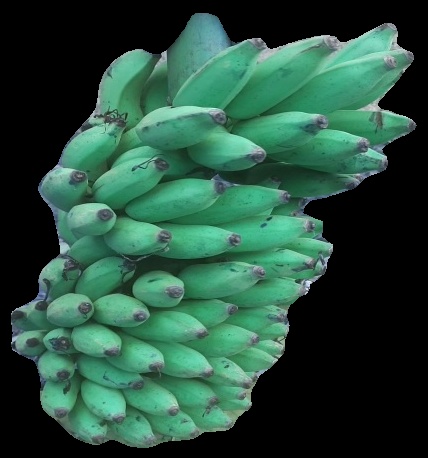
Variety: elakki-bale
Grade: grade2